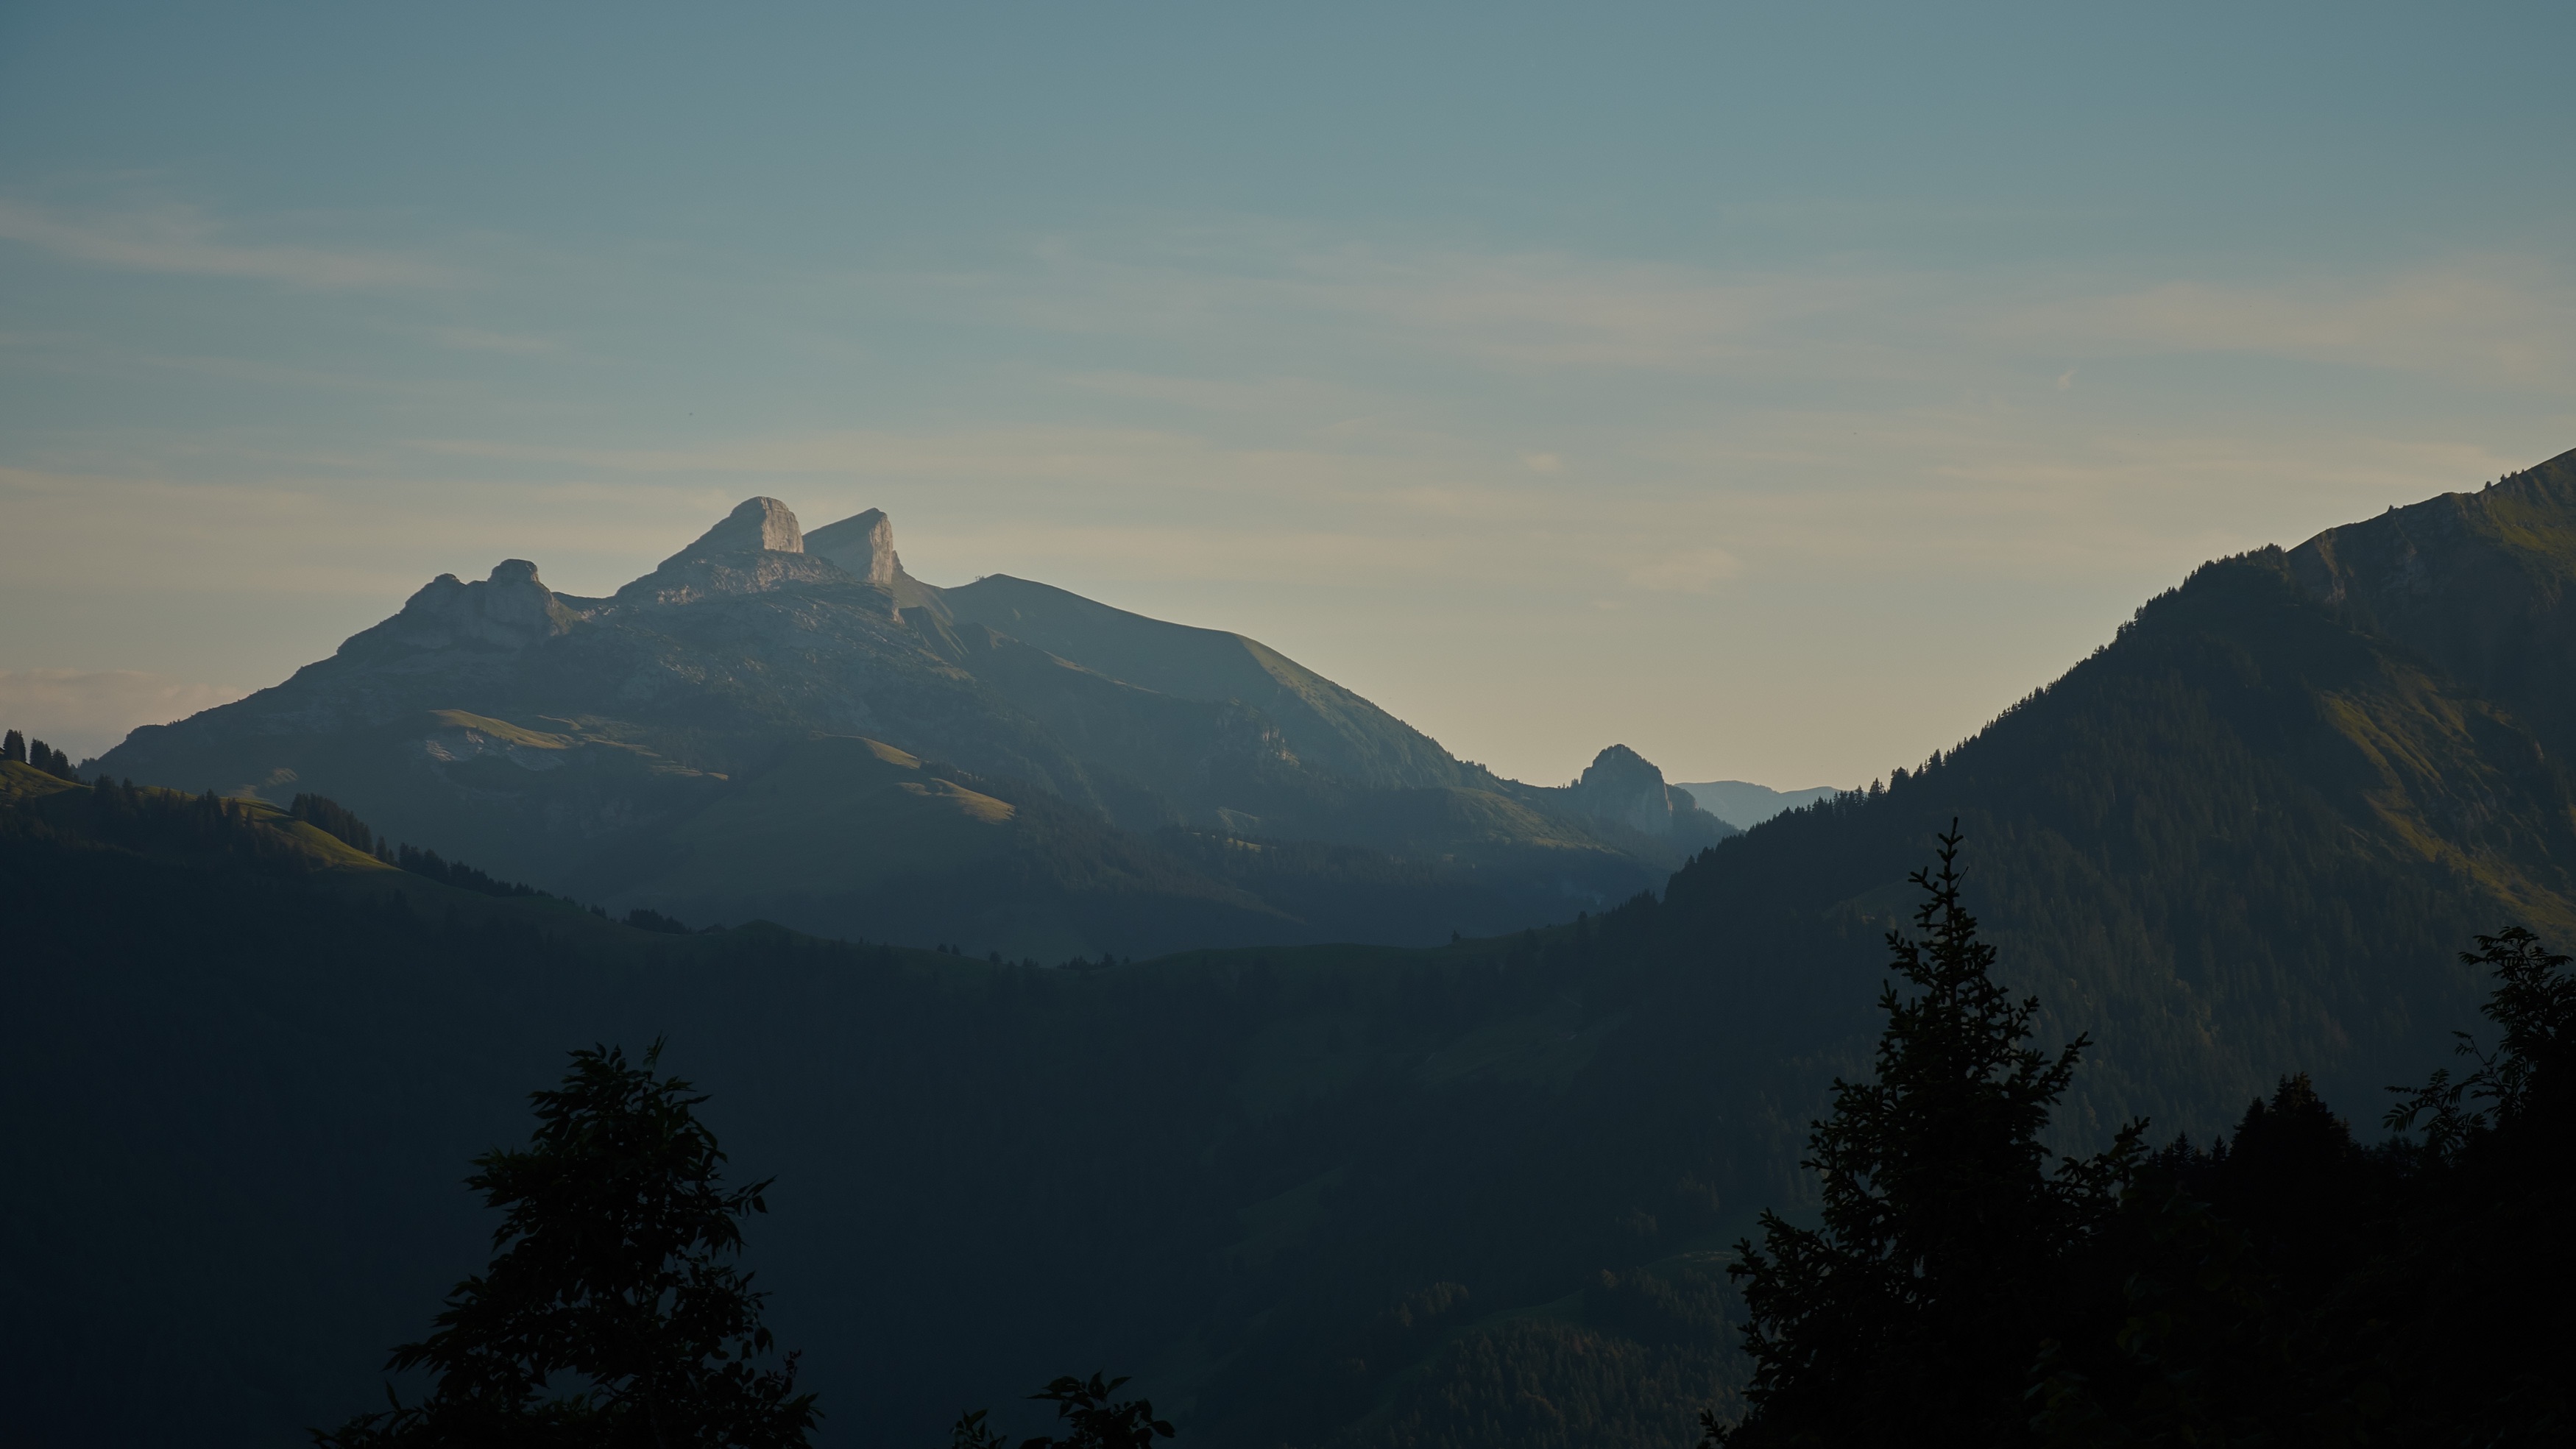
landscape, nature, wilderness, mountain, cloud, sunrise, mist, morning, hill, dawn, valley, mountain range, dusk, ridge, summit, alps, landform, geographical feature, atmospheric phenomenon, mountainous landforms